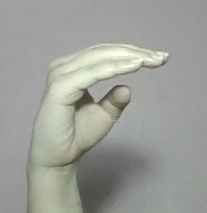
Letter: jeem